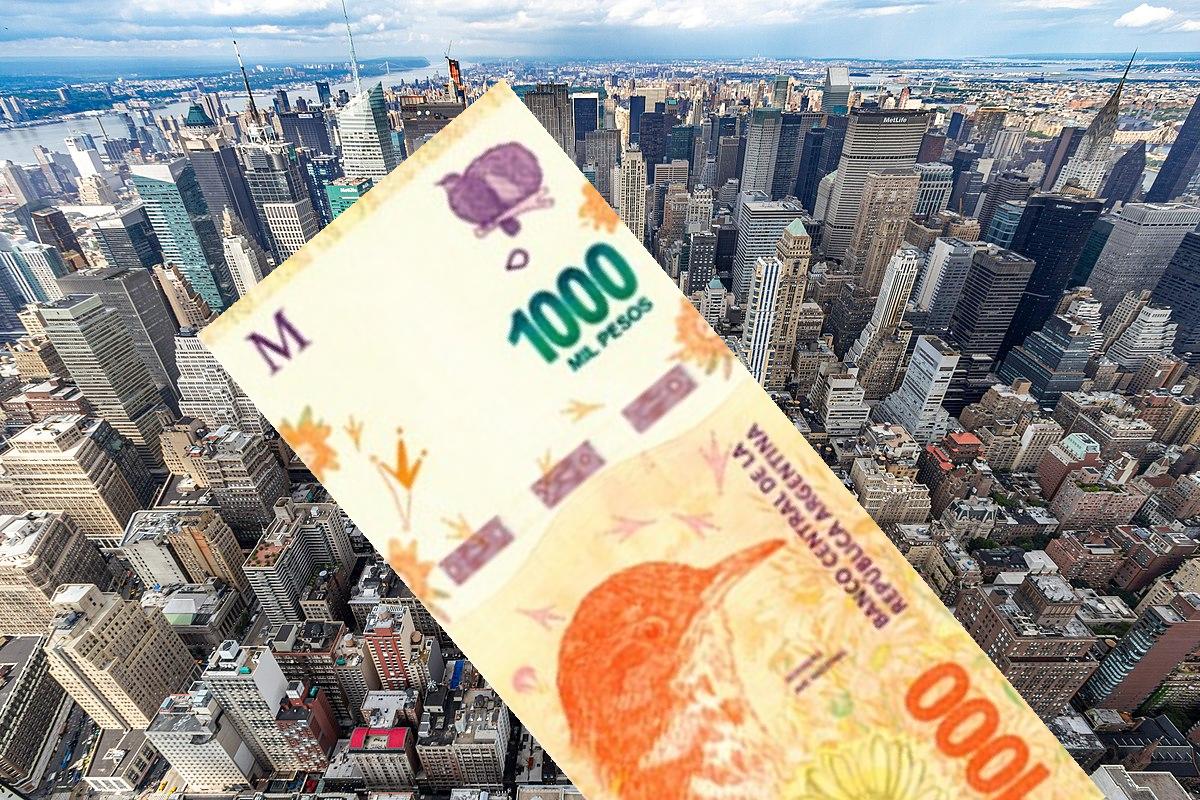
Denominación: 1000